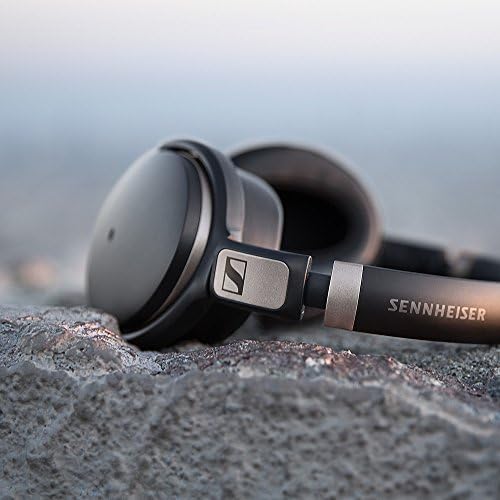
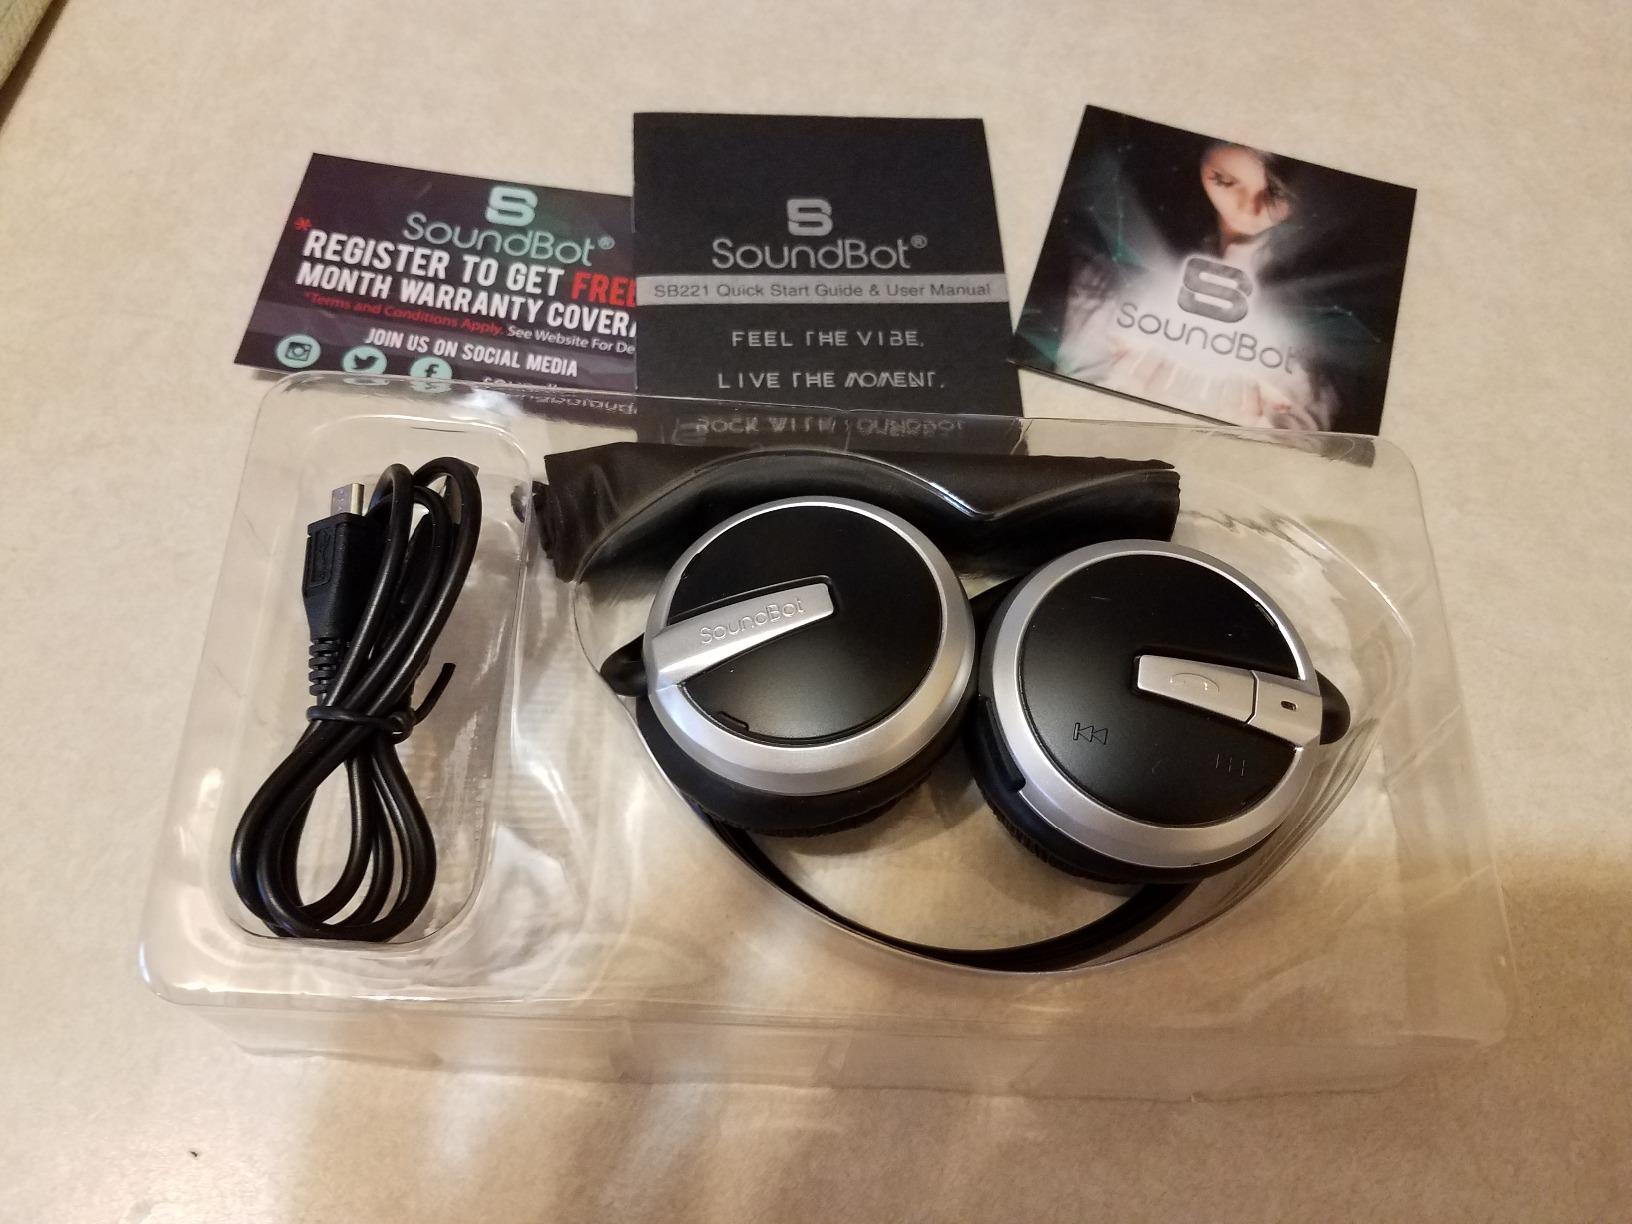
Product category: headphones
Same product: no